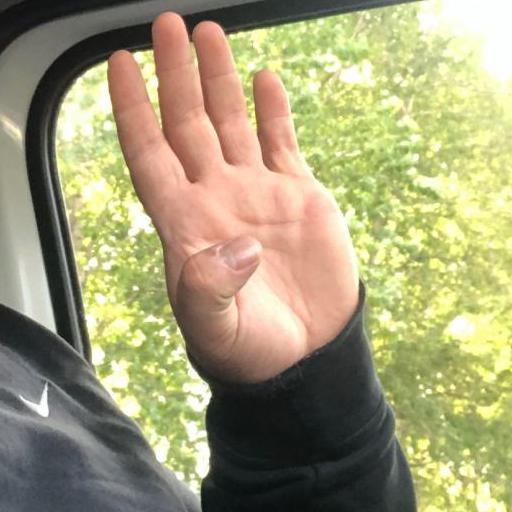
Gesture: four